Behind the Burly Q

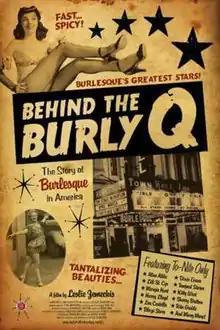

Behind the Burly Q is a 2010 film documentary examining the golden age of American burlesque in the first half of the 20th century.